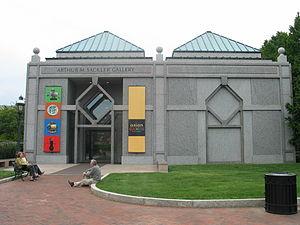
La galerie Arthur M. Sackler et la galerie d'art Freer forment les musées nationaux de l'art asiatique de la Smithsonian Institution. Les galeries Freer et Sackler abritent la plus grande bibliothèque de recherche sur l'art asiatique aux États-Unis. Fondée en 1987, la galerie est nommée d'après Arthur M. Sackler, qui a fait don d'environ 1 000 objets et 4 millions $ pour la construction du musée. Située du côté sud du National Mall à Washington, D. C., et étant reliée physiquement à la galerie d'art Freer, 96 % de l'installation se trouve située sous le Enid A. Haupt Garden.